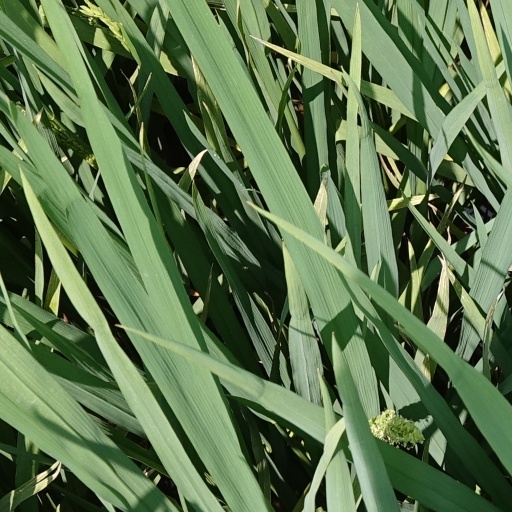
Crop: rice